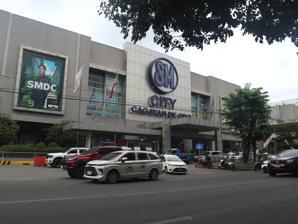
Building: SM City CDO Uptown
Country: Philippines
Year built: 2002
For the second SM mall in Cagayan de Oro, see SM CDO Downtown . Shopping mall in Cagayan de Oro, Philippines SM City CDO Uptown The facade of SM City CDO Uptown as SM City Cagayan de Oro in December 2023 Location Cagayan de Oro , Philippines Coordinates 8°27′21″N 124°37′24″E / 8.45596°N 124.62332°E / 8.45596; 124.62332 Address Fr. Masterson Avenue corner Gran Via Street, Pueblo de Oro Township, Uptown Carmen Opening date November 15, 2002 ; 22 years ago ( 2002-11-15 ) Previous names SM City Cagayan de Oro (2002-2022) Developer SM Prime Holdings Owner SM Prime Holdings No. of stores and services 300+ No. of anchor tenants 9 (as of 2012) Total retail floor area 111,837 m 2 (1,203,800 sq ft) No. of floors Main Building: 3 Carpark Building: 4 Northwing: 4 Parking 2,300 slots Website SM City CDO Uptown SM City CDO Uptown (formerly known as SM City Cagayan de Oro ), is a shopping mall located in Uptown Carmen, Cagayan de Oro City , Philippines . It is owned and operated by SM Prime Holdings and is the first SM Supermall in Northern Mindanao . It opened on November 15, 2002 with a total gross floor area of 111,837 square meters (1,203,800 sq ft) on a 5.2-hectare (13-acre) land. In June 2022, the mall was renamed to SM City CDO Uptown to distinguish it from SM CDO Downtown , which is also located in the city. It is the first mall to bear the new SM logo. Physical details Main Mall The main mall with a gross floor area of 87,837 square meters features major and minor anchors such as SM Store , SM Supermarket , Cyberzone, SM Appliance Center, Ace Hardware , Toy Kingdom , and four SM Cinema. It has service centers, specialty stores and restaurants. It also has indoor and outdoor parking spaces. Some tenants were already moved to the Northwing building to make way for the major renovation and expansion of the main mall building, which is now ongoing. Car park The four-storey car park building was converted to housing apparel stores on its first level and a kart racing track on its roof deck. The stores at the car park had moved to the main mall, except for Bingo Bonanza in which is now Bingo Plus, to pave way for the new Ace Hardware and SM Appliance Center. The old locations are now a part of the SM Store. Northwing The four-storey Northwing with a gross floor area of 24,000 square meters and a gross leasable area of 8,000 square meters is an expansion building of SM City CDO Uptown. The first floor is filled with restaurants and shops, while the second floor is filled with salons. The building has over 300 parking spaces located on its third and fourth floors. The Northwing features drive thru outlets on both sides. With The Northwing's design, SM fulfills the need for safe and breathable spaces as it incorporates open-air dining areas and pockets of lush greenery. It also raises the sense of well-being by providing a refreshing, leisurely experience to meet the changing lifestyle of today's customers. The Northwing opened on June 30, 2022. Vail Residences The first SMDC project in Cagayan de Oro, it is located across SM City CDO Uptown. References